Nova (Richard Rider)

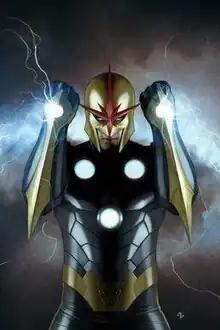
Textless cover of "Nova" (vol. 4) #1 (April 2007), art by Adi Granov

Nova (Richard Rider) is a character appearing in American comic books published by Marvel Comics. The character appeared historically as the star of his own series, and at other times, as a supporting character in team books such as "The New Warriors". He is a member of the intergalactic police force known as the Nova Corps. He has access to the Nova Force and superhuman abilities including enhanced strength, flight and resistance to injury.